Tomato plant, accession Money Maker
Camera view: tilt-top (135 deg); turntable rotation: 60 degrees
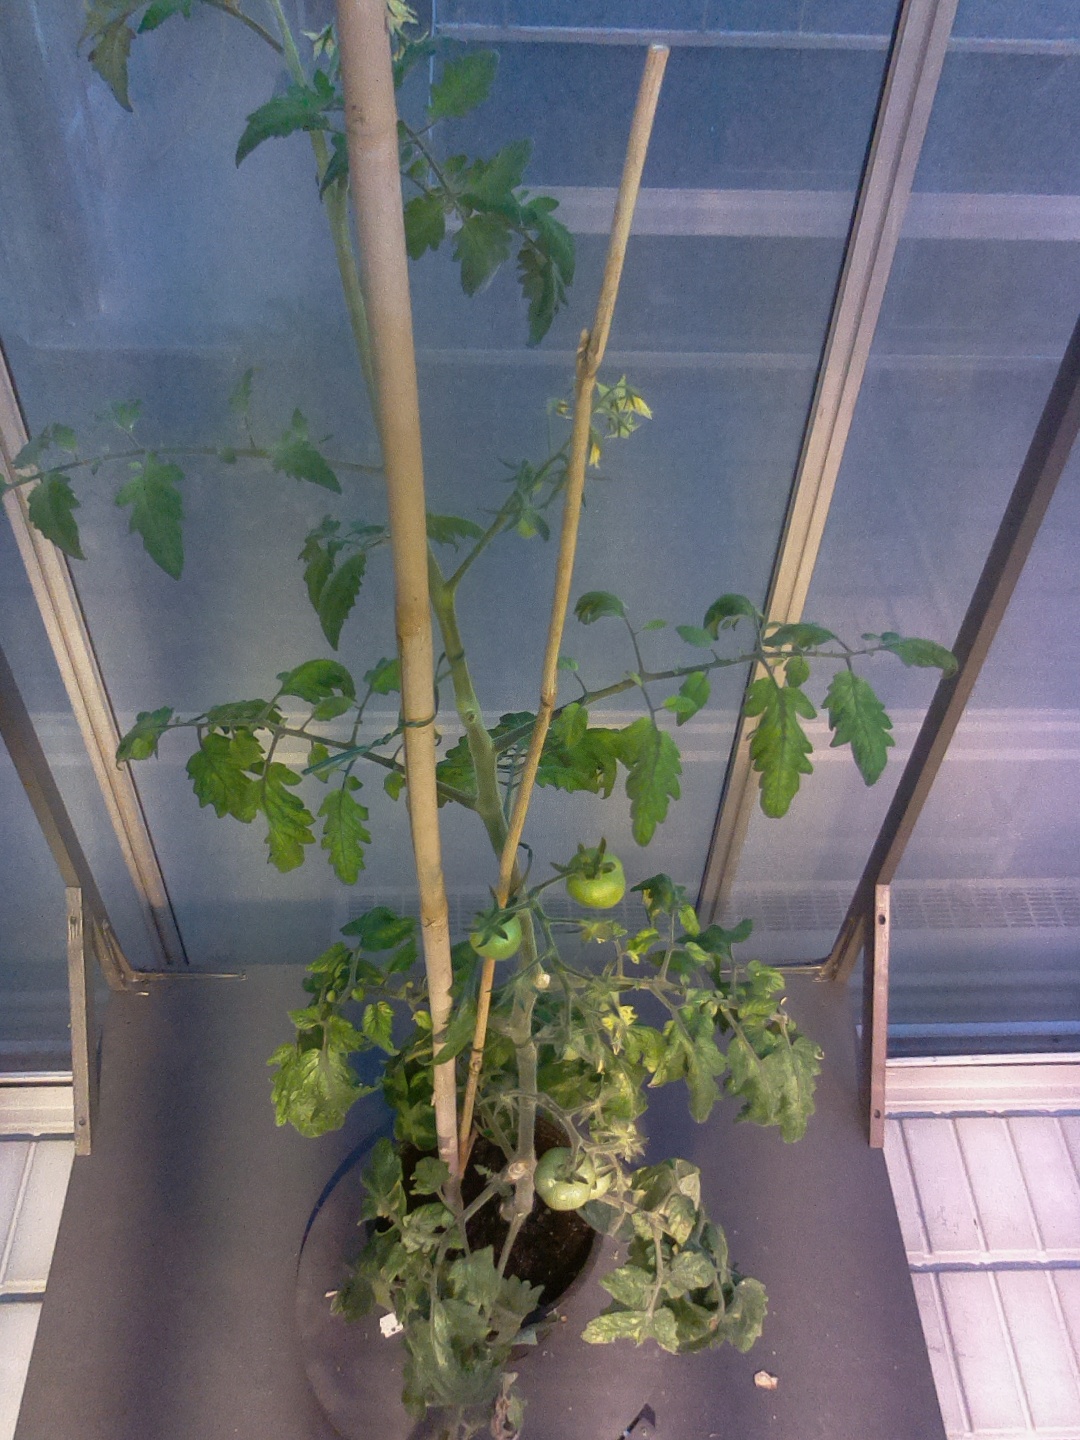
BBCH growth stage 75: 50%-60% of final fruit size